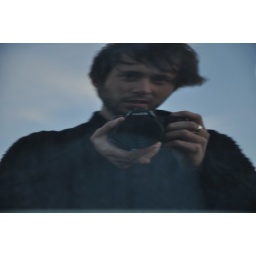
Self portrait in car window